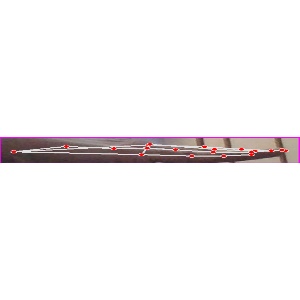
अक्षर: ज